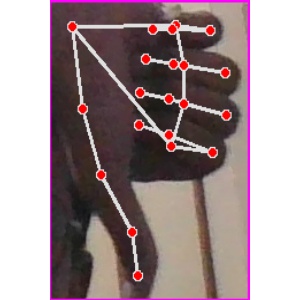
अक्षर: फ